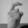
ASL letter: X